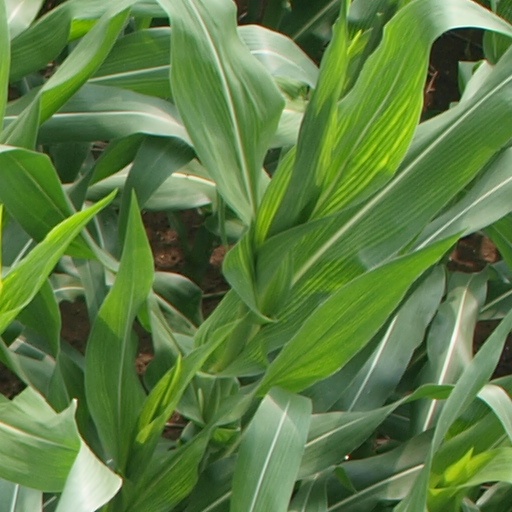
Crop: maize; corn